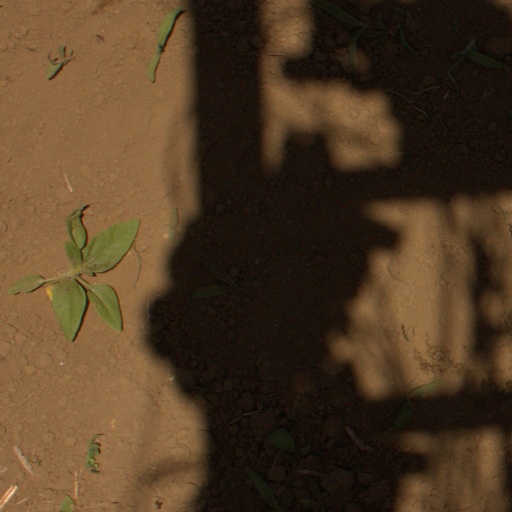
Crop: Jerusalem artichoke